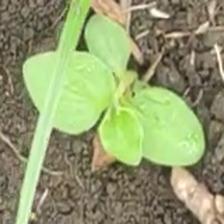
Weed species: Kena_(Commplina_benghalensio)